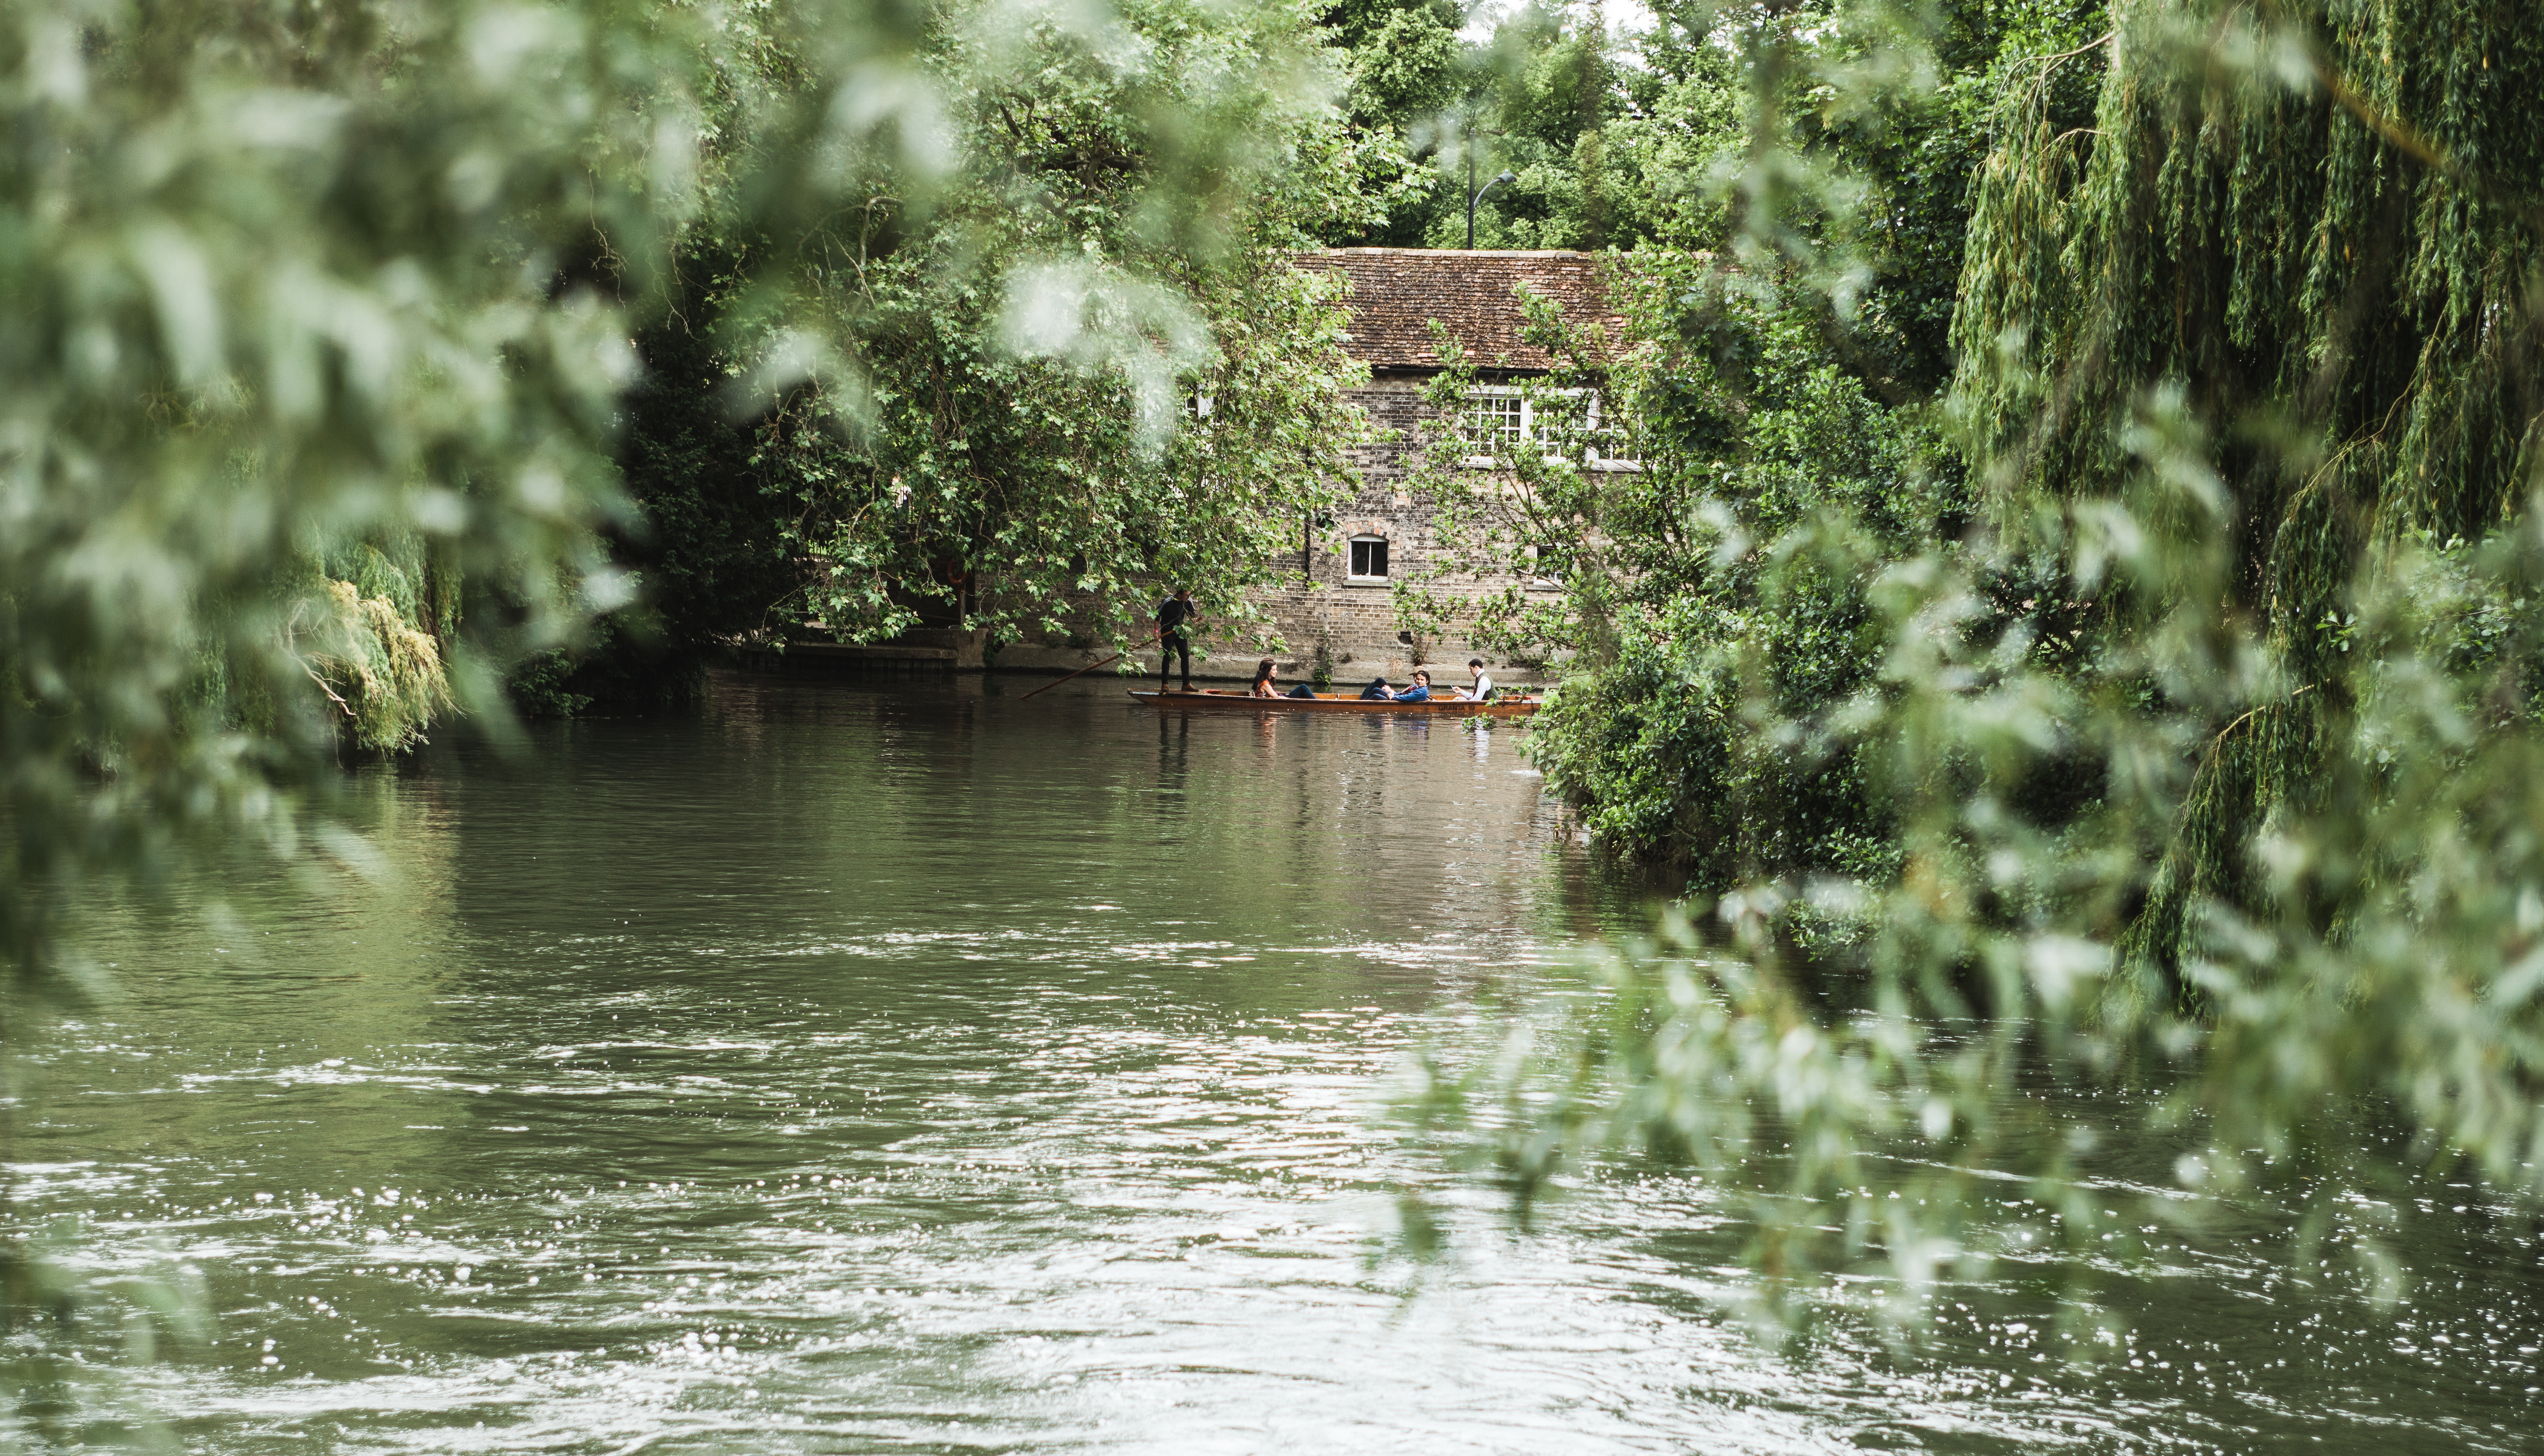
tree, water, nature, forest, swamp, people, house, leaf, flower, river, canal, pond, environment, idyllic, stream, reflection, jungle, garden, waterway, trees, leaves, outdoors, woods, wetland, habitat, rural area, natural environment, woody plant, bayou